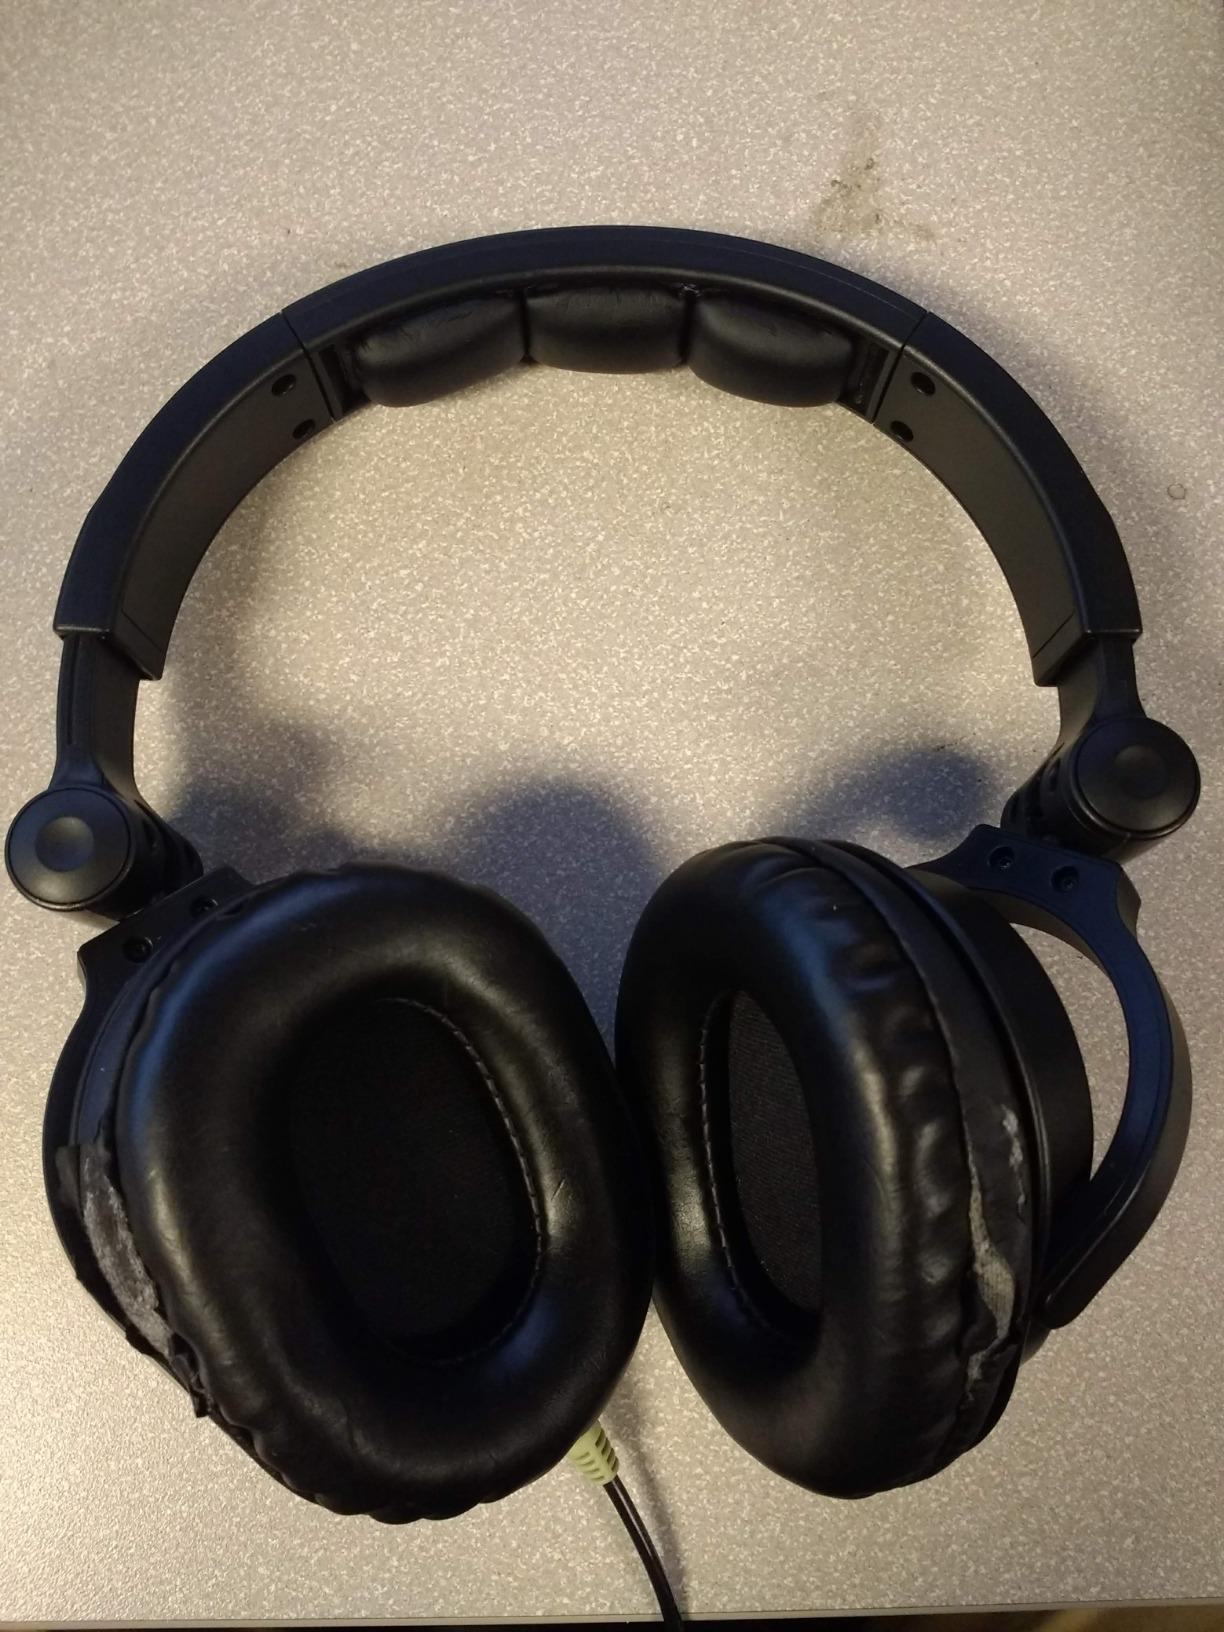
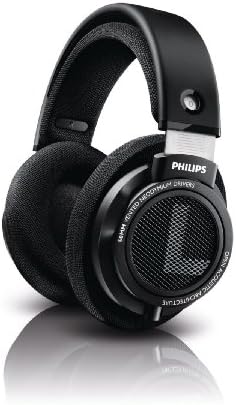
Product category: headphones
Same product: no